Flagstone

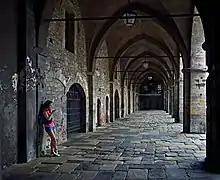
Flagstones of various sizes. University of Bergamo, Italy.

Around the thirteenth century, the ceilings, walls and floors in European architecture became more ornate. Anglo-Saxons in particular used flagstones as flooring materials in the interior rooms of castles and other structures. Lindisfarne Castle in England and Muchalls Castle (14th century) in Scotland are among many examples of buildings with surviving flagstone floors.